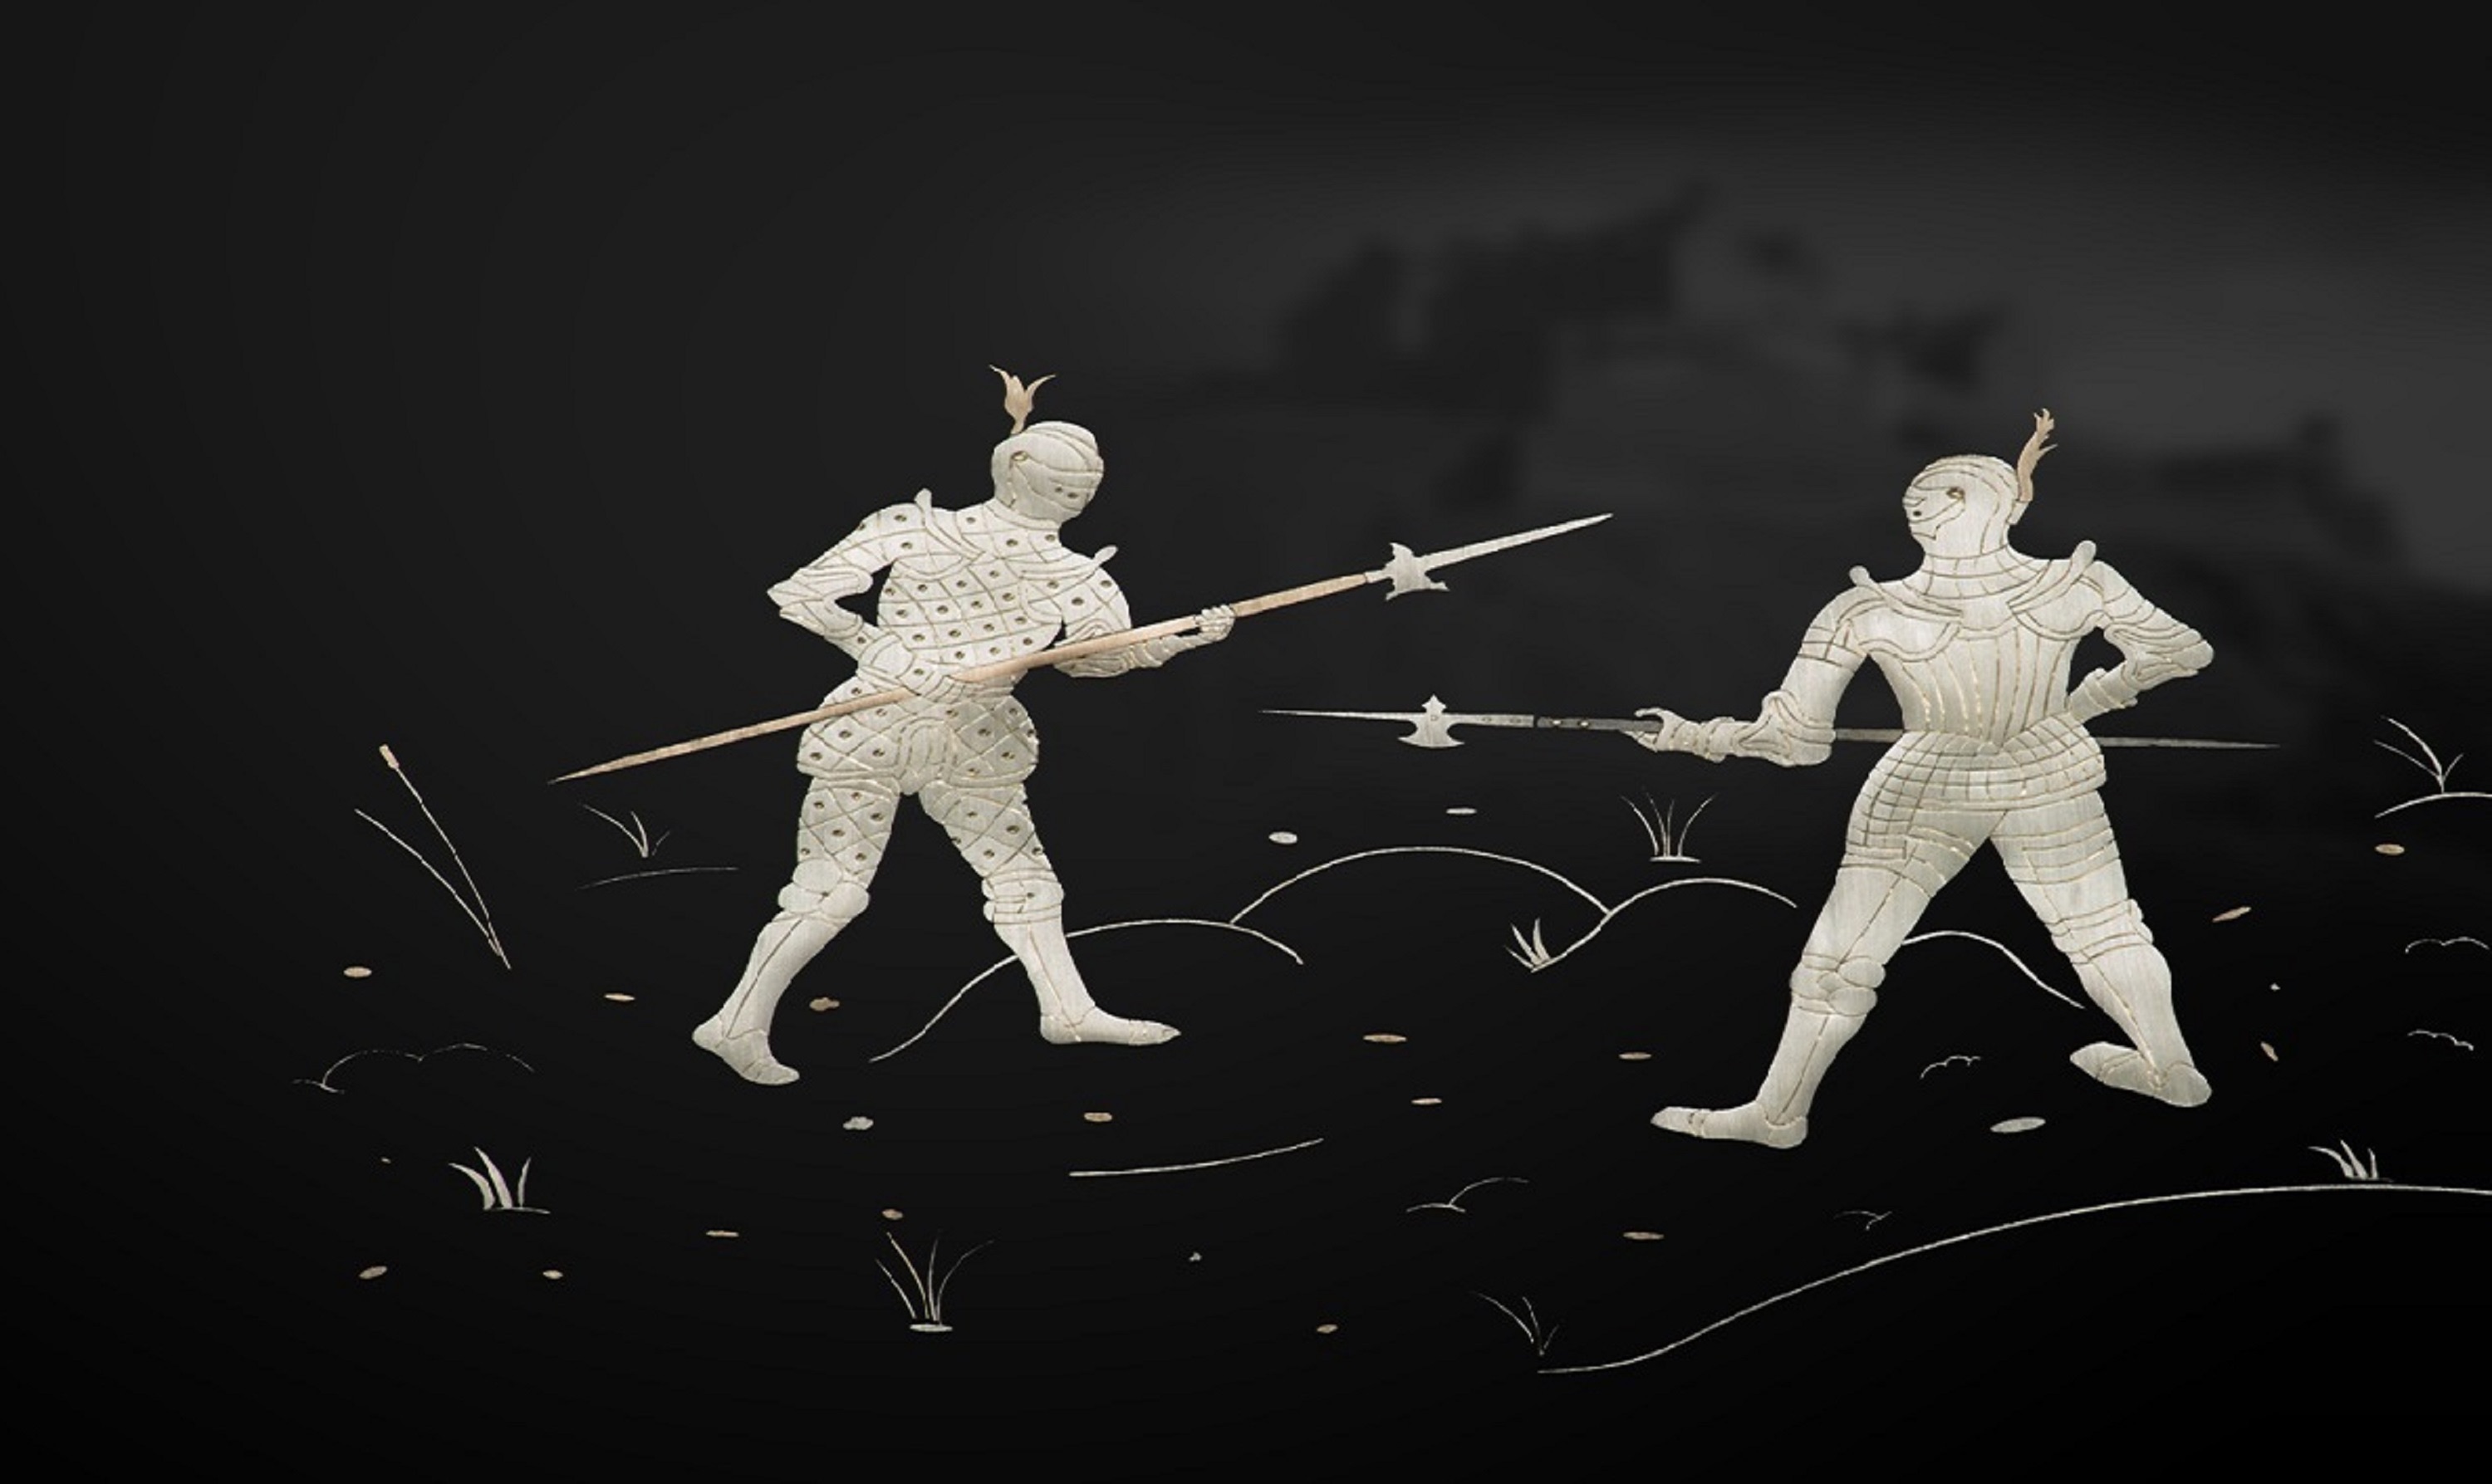
darkness, illustration, skeleton